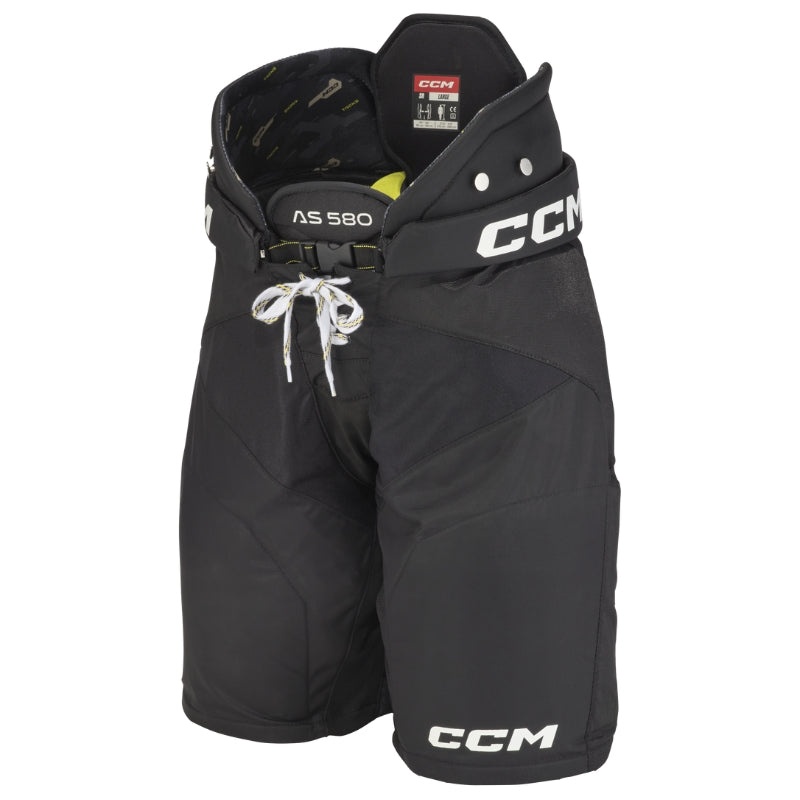
CCM Tacks AS 580 Hockey Pants - Senior (2022)
The CCM Tacks AS 580 Hockey Pants - Senior (2022) deliver targeted protection and secure mobility with Anatomic Shield Design (ASD) technology, strategically placing armor to defend hips and thighs without restricting agility. An adjustable inner belt locks the pants firmly in place during explosive movements, while PE-reinforced caps and ventilated padding ensure impact resistance and breathability for all-game comfort. FEATURES: Anatomic Shield Design (ASD) : Strategic armor placement optimizes protection for hips/thighs while preserving full range of motion Adjustable Inner Belt System : Secure lockdown fit prevents shifting during high-intensity play PE-Reinforced Impact Zones : Molded polyethylene caps shield hips and tailbone from high-impact collisions Ventilated Padding : Breathable foam liners reduce moisture buildup and enhance airflow Ergonomic Articulated Fit : Pre-curved construction and flexible panels move naturally with the body
Brand: CCM
Category: Sporting Goods > Athletics > Figure Skating & Hockey > Hockey Protective Gear > Hockey Pants